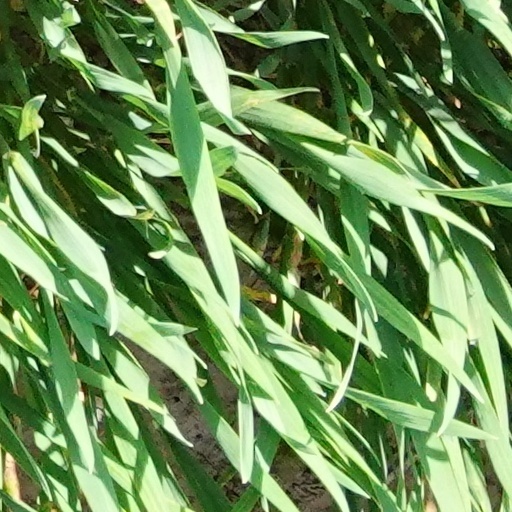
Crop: wheat